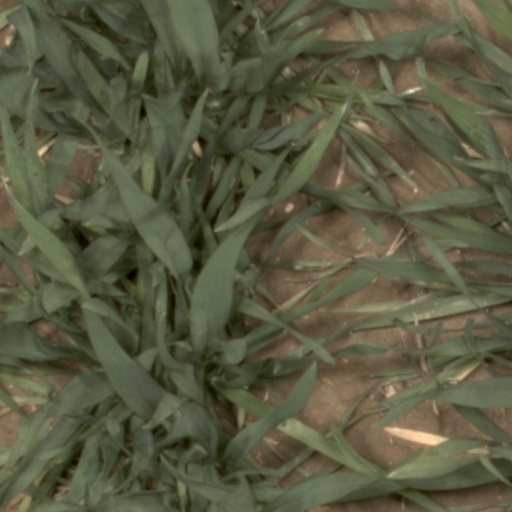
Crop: wheat